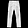
Label: Trouser